Flatboat

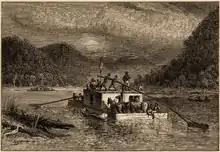
An Alfred Waud engraving showing persons traveling down a river by flatboat in the late 1800s.

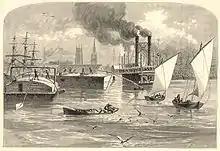
Flatboats among the river traffic at New Orleans, 1873

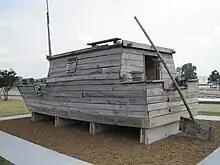
Modern replica of an old-time flatboat, located at Mud Island, Tennessee

The flatboat trade first began in 1781, with Pennsylvania farmer Jacob Yoder building the first flatboat at Old Redstone Fort on the Monongahela River. Yoder's ancestors immigrated from Switzerland, where small barges called weidlings are still common today, having been used for hundreds of years to transport goods downriver. Yoder shipped flour down the Ohio River and Mississippi River to the port of New Orleans. Other flatboats would follow this model, using the current of the river to propel them to New Orleans where their final product could be shipped overseas. Through the antebellum era, flatboats were one of the most important modes of shipping in the United States.